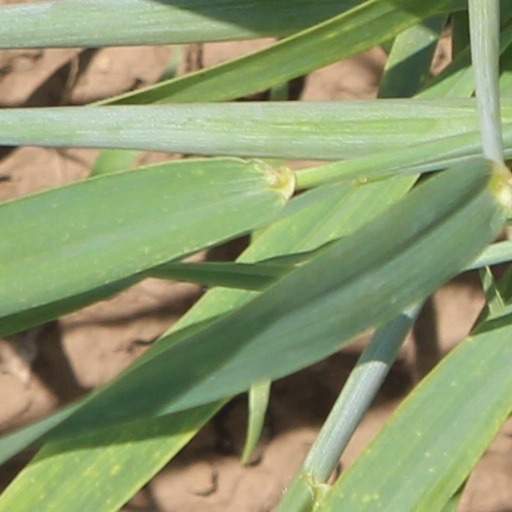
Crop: wheat